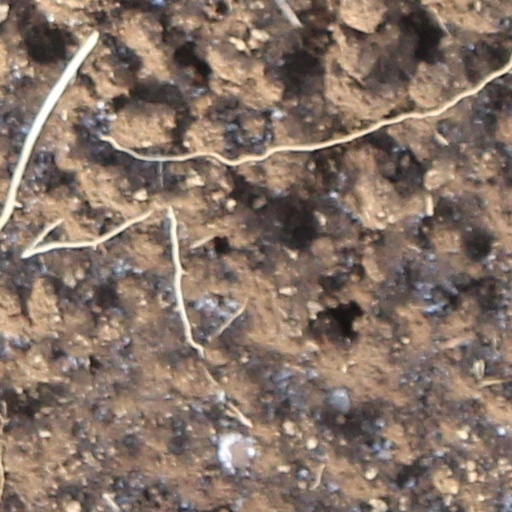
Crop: wheat